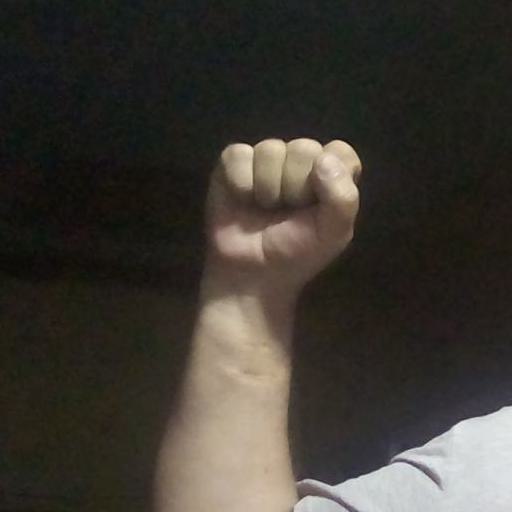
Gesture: fist